Triple test

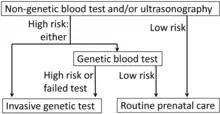
An example of an algorithm for indications for further testing depending on the outcome of non-genetic blood tests including the triple test.

The test is for screening, not for diagnosis, and does not have nearly the same predictive power as that of genetic blood testing (testing cell-free fetal DNA, or invasive genetic testing which are performed by amniocentesis or chorionic villus sampling. The screening test carries a much lower risk to the fetus than invasive testing, however, and in conjunction with the age-related risk of the patient it is useful to help determine the need for more invasive tests.